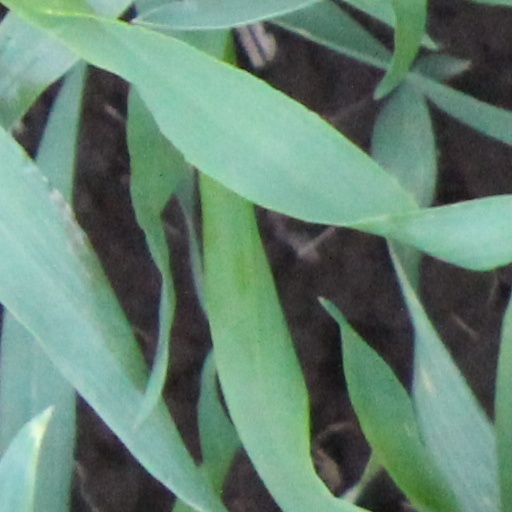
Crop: wheat